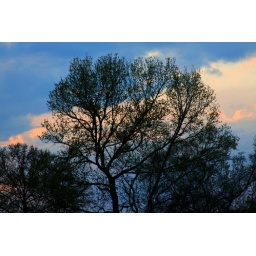
A tree sillouetted against te sky in Montgomery Texas